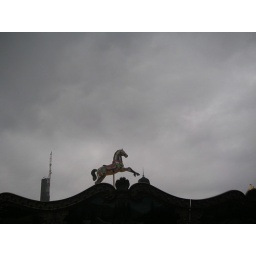
horse in the sky